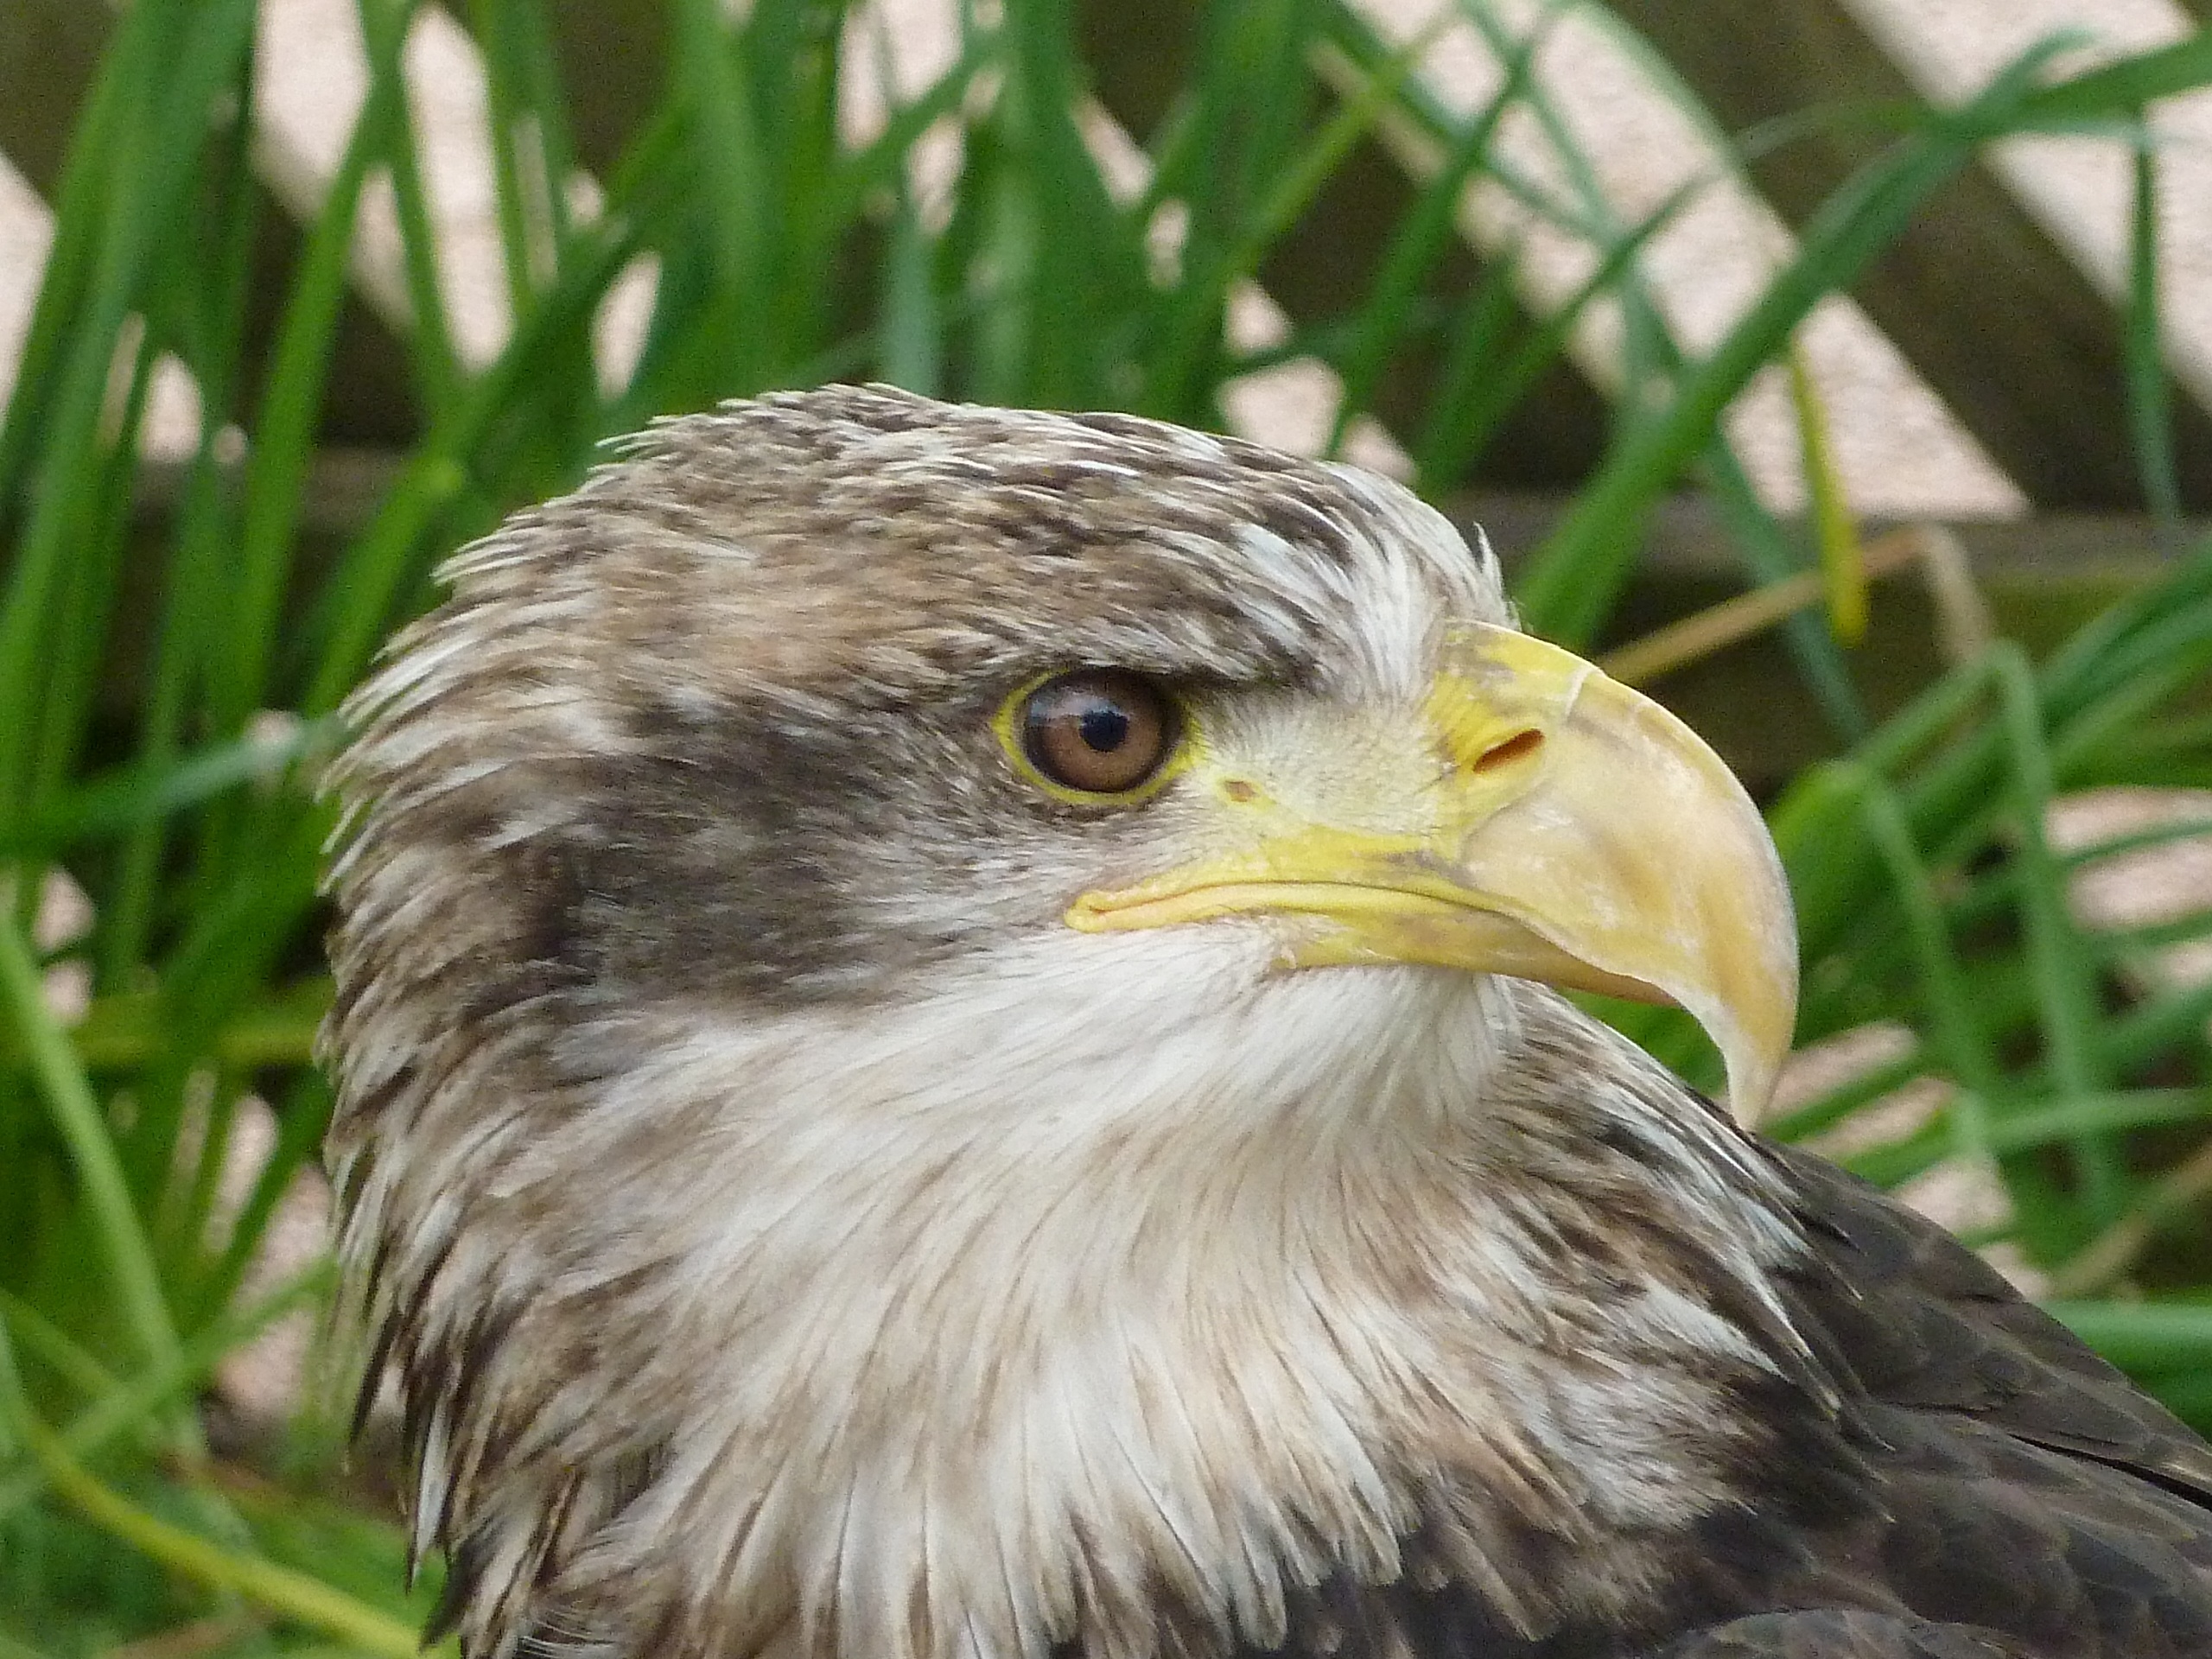
nature, bird, white, looking, wildlife, portrait, beak, eagle, predator, black, hawk, feather, fauna, raptor, majestic, plumage, bird of prey, power, eye, head, vertebrate, hunter, prey, buzzard, predatory, falconry, accipitriformes